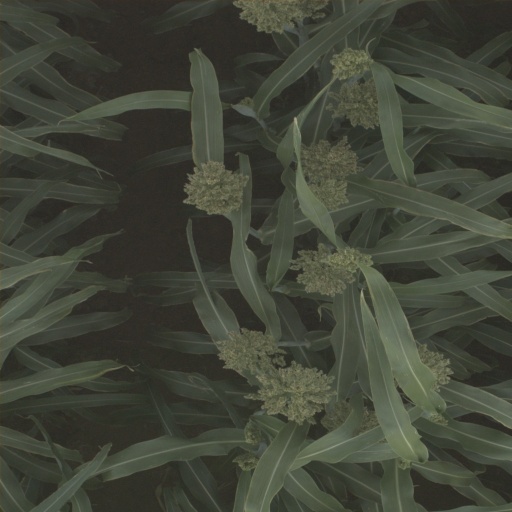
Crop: sorghum